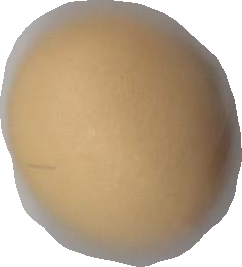
Variety: Dega